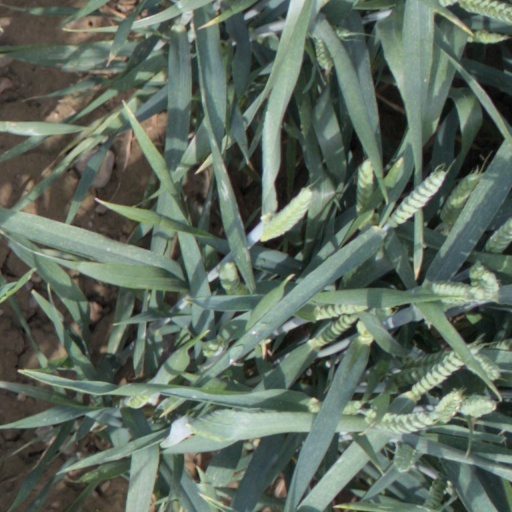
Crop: wheat